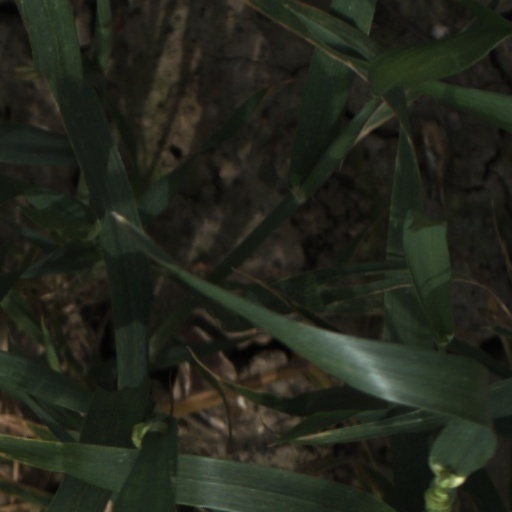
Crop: wheat